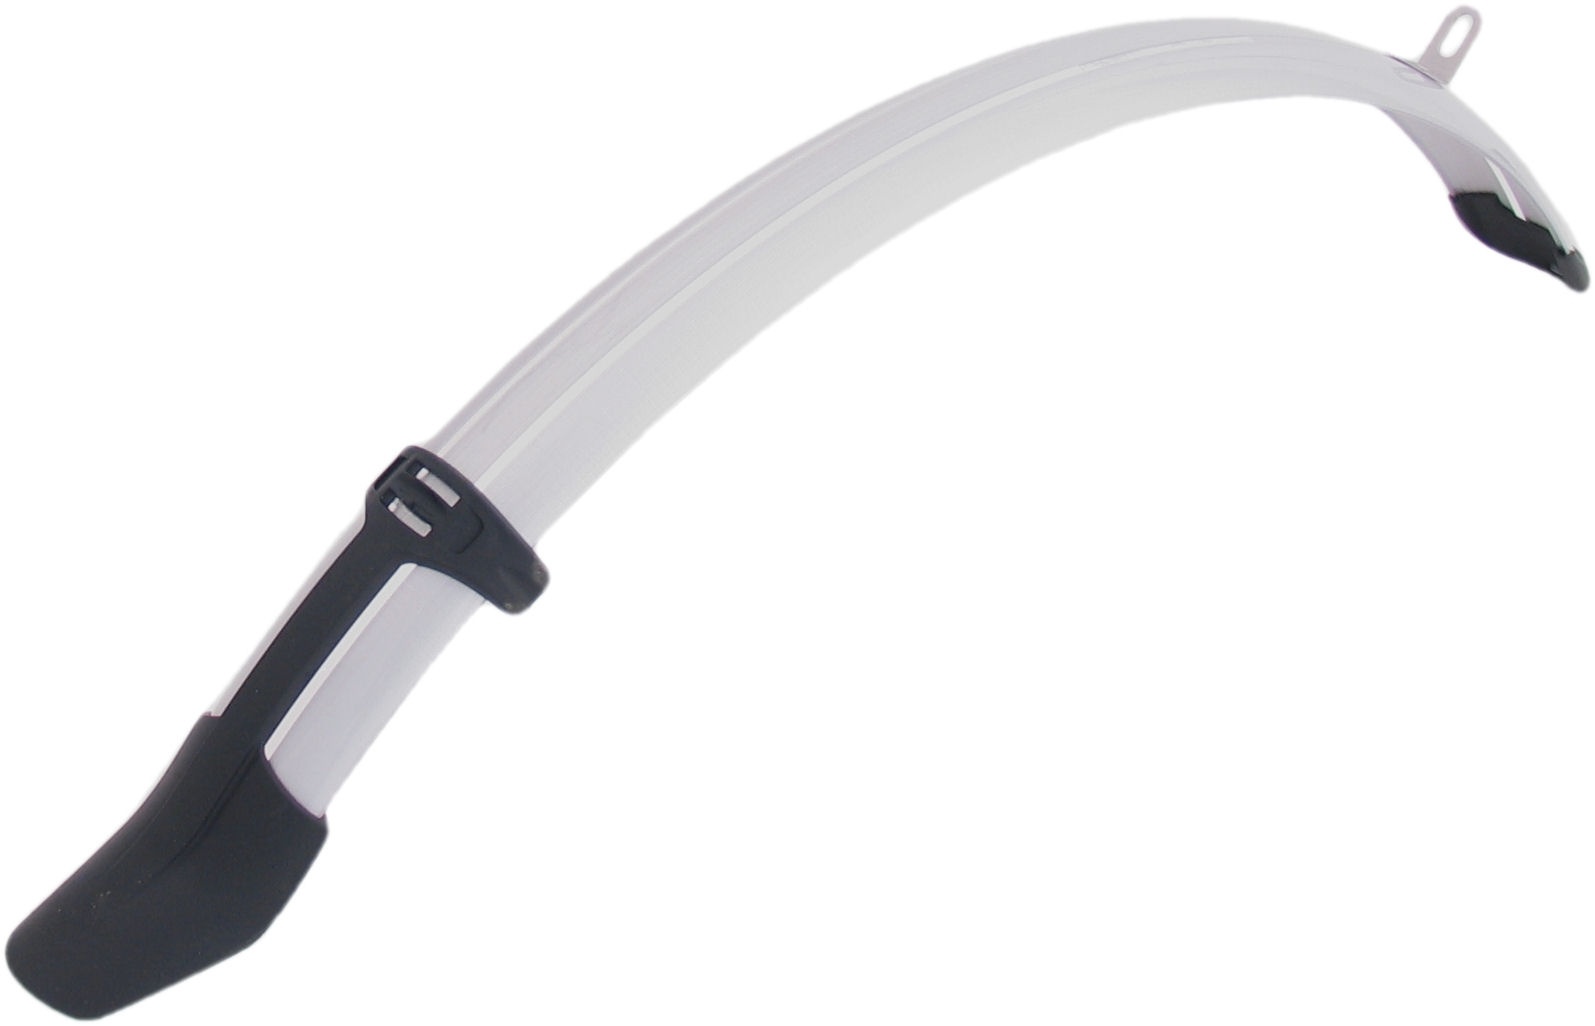
Gazelle Voorbatbord 28 Zoll B50G Waffel - Silber
Gazelle Fender für Waffel einschließlich Splash.
Brand: Fahrradzubehor.de
Category: Sporting Goods > Outdoor Recreation > Cycling > Bicycle Accessories > Bicycle Fenders